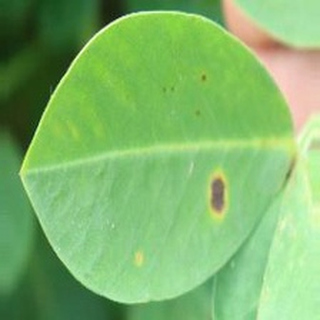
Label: groundnut_early_leaf_spot